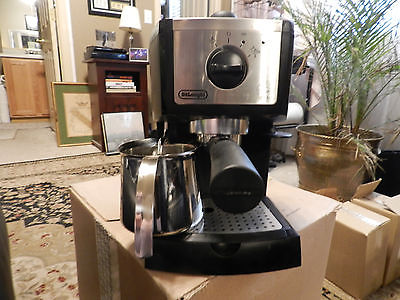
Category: coffee maker